Grim Prairie Tales

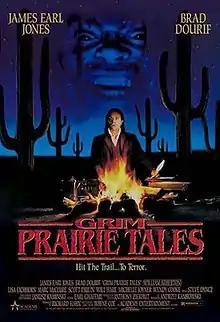
Promotional poster

Grim Prairie Tales is a 1990 American independent horror Western film, written and directed by Wayne Coe, and starring an ensemble cast including James Earl Jones, Brad Dourif, Will Hare, Marc McClure, William Atherton, and Lisa Eichhorn.